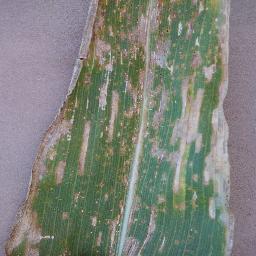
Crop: corn
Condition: (maize)_cercospora_spot_gray_spot